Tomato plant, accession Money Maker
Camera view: tilt-top (135 deg); turntable rotation: 30 degrees
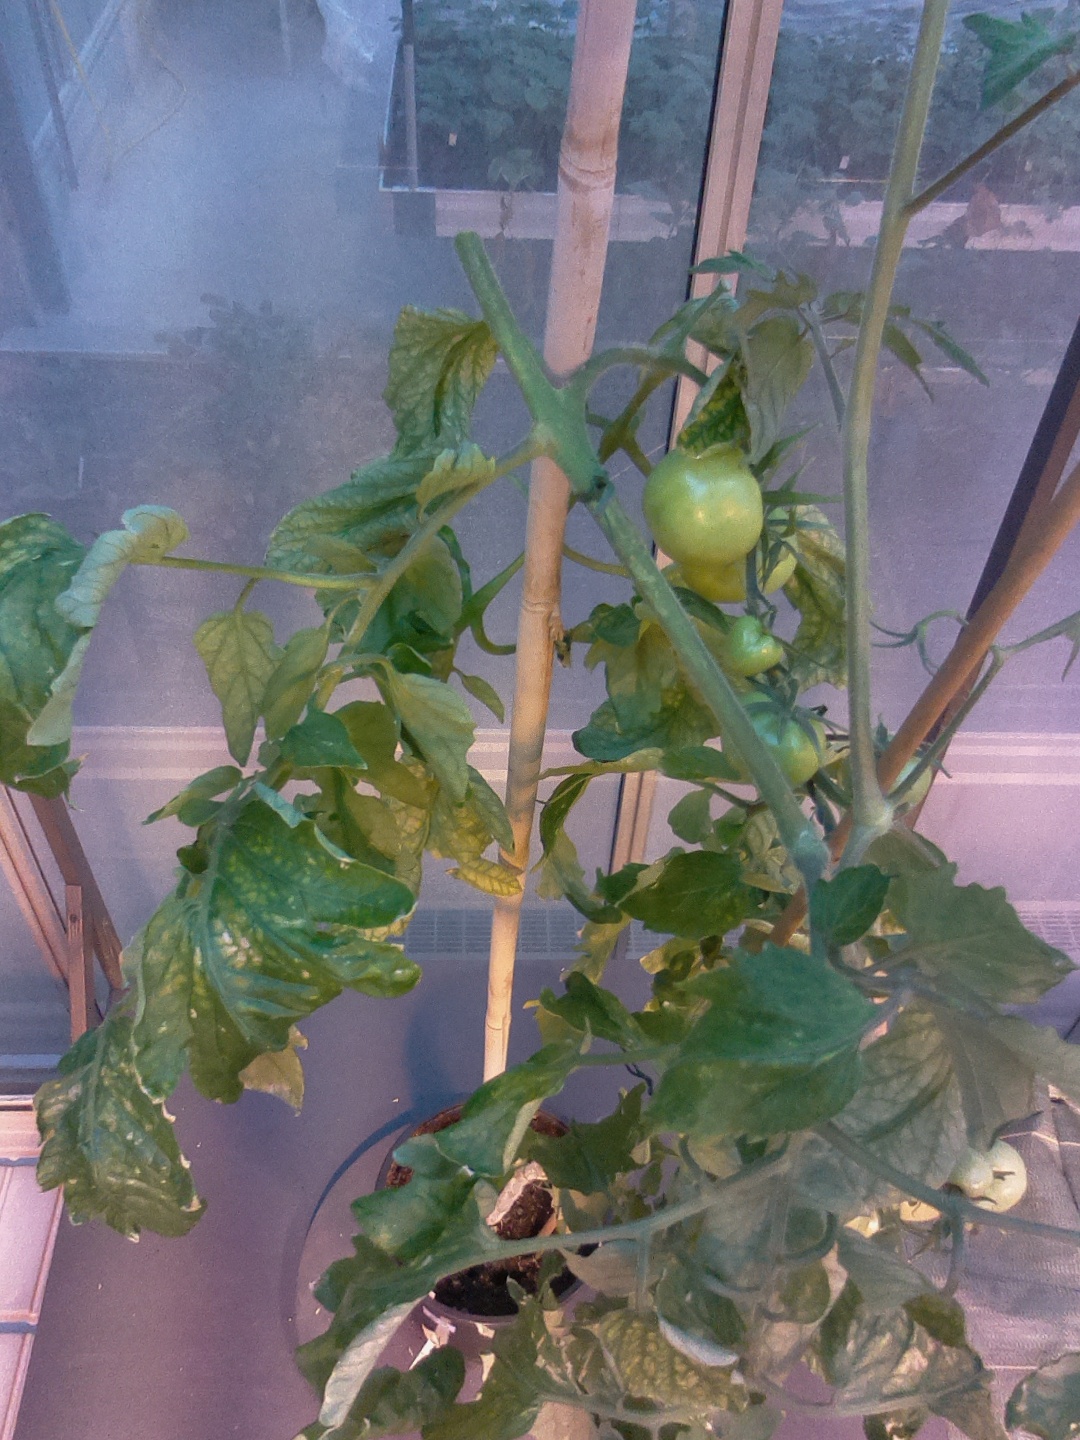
BBCH growth stage 78: 80% -90% of final fruit size